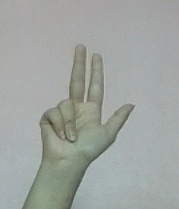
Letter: al